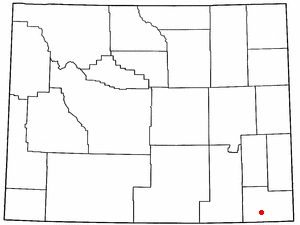
Cheyenne (Wyoming)
Cheyennes beliggenhed i Wyoming
Cheyenne er hovedstad i den amerikanske delstat Wyoming, navngivet efter de indfødte amerikanske Cheyenne stammer. I 2000 havde byen 53.011 indbyggere og er Wyomings største. Byen er administrativt centrum for det amerikanske county Laramie County.